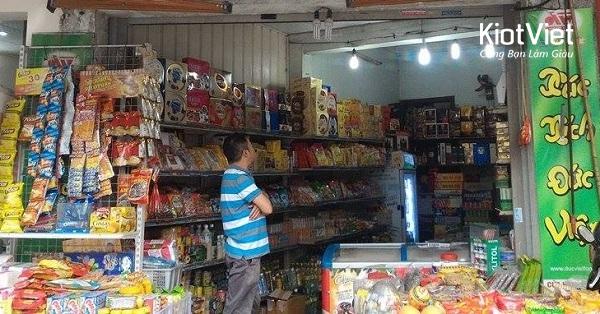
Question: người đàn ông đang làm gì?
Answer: người đàn ông đang xem hàng hóa của cửa hàng